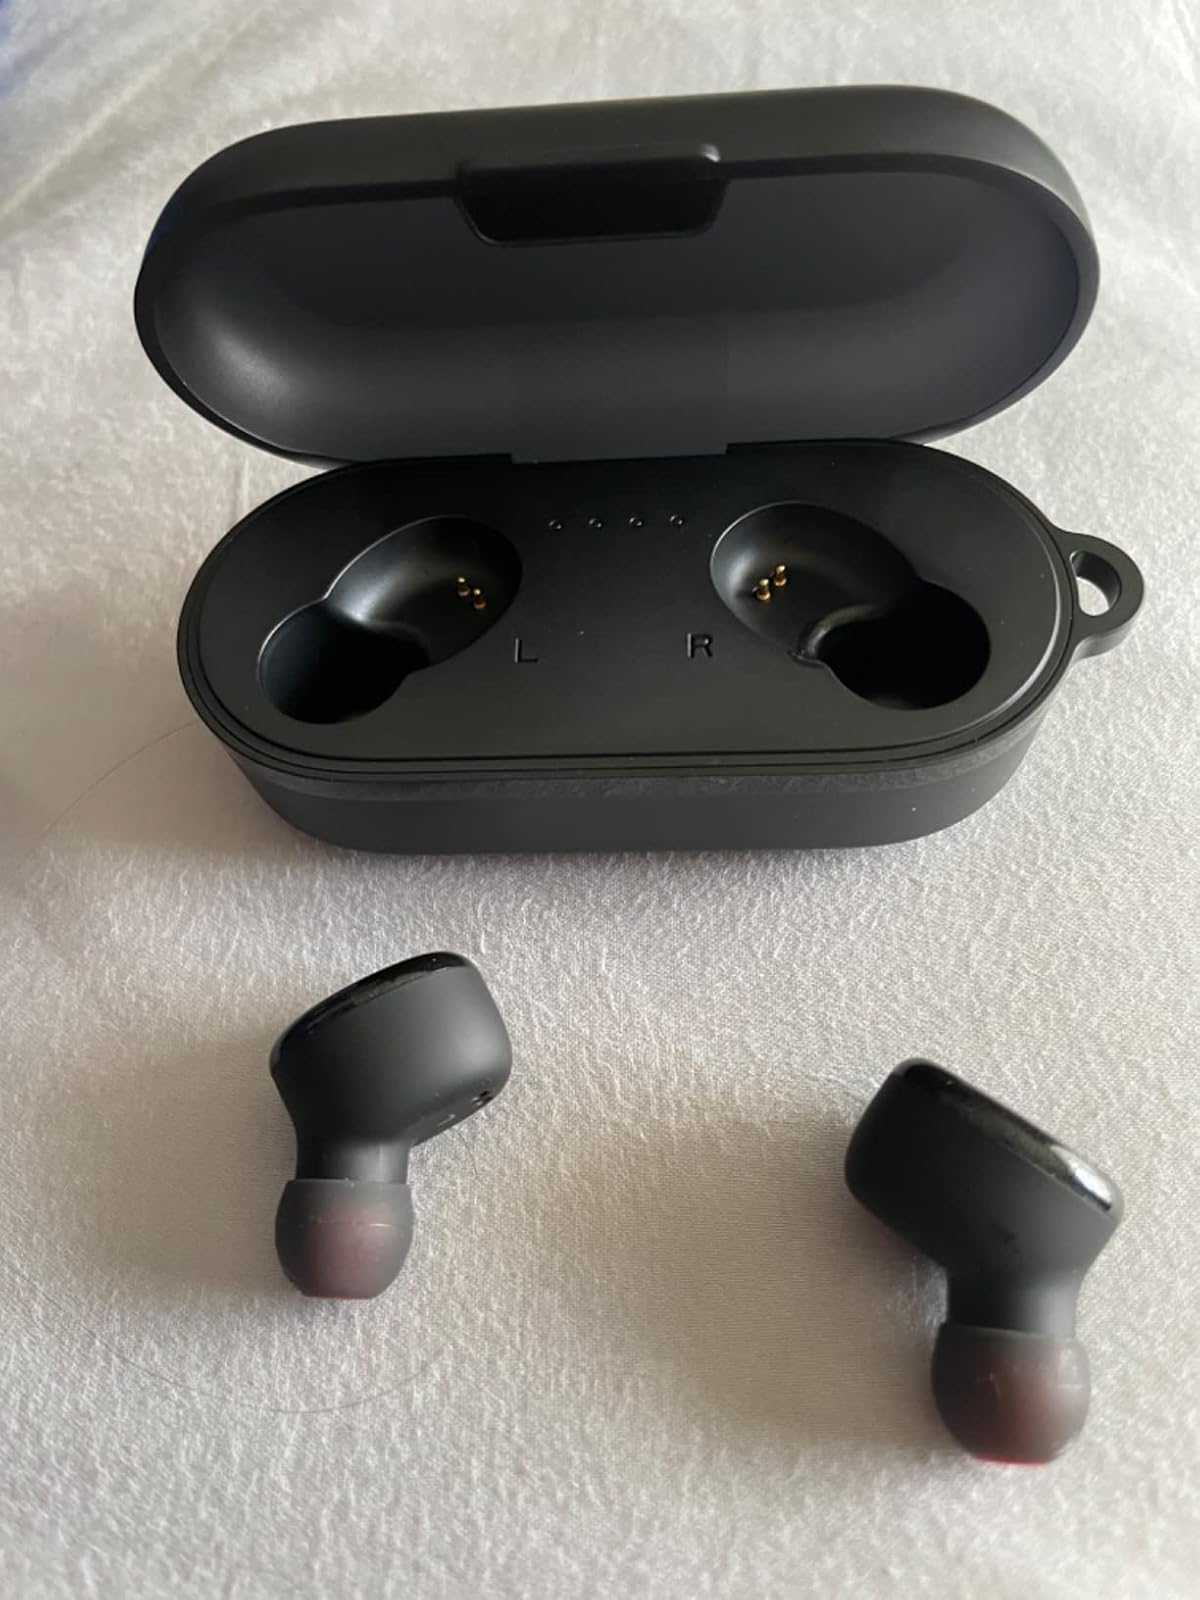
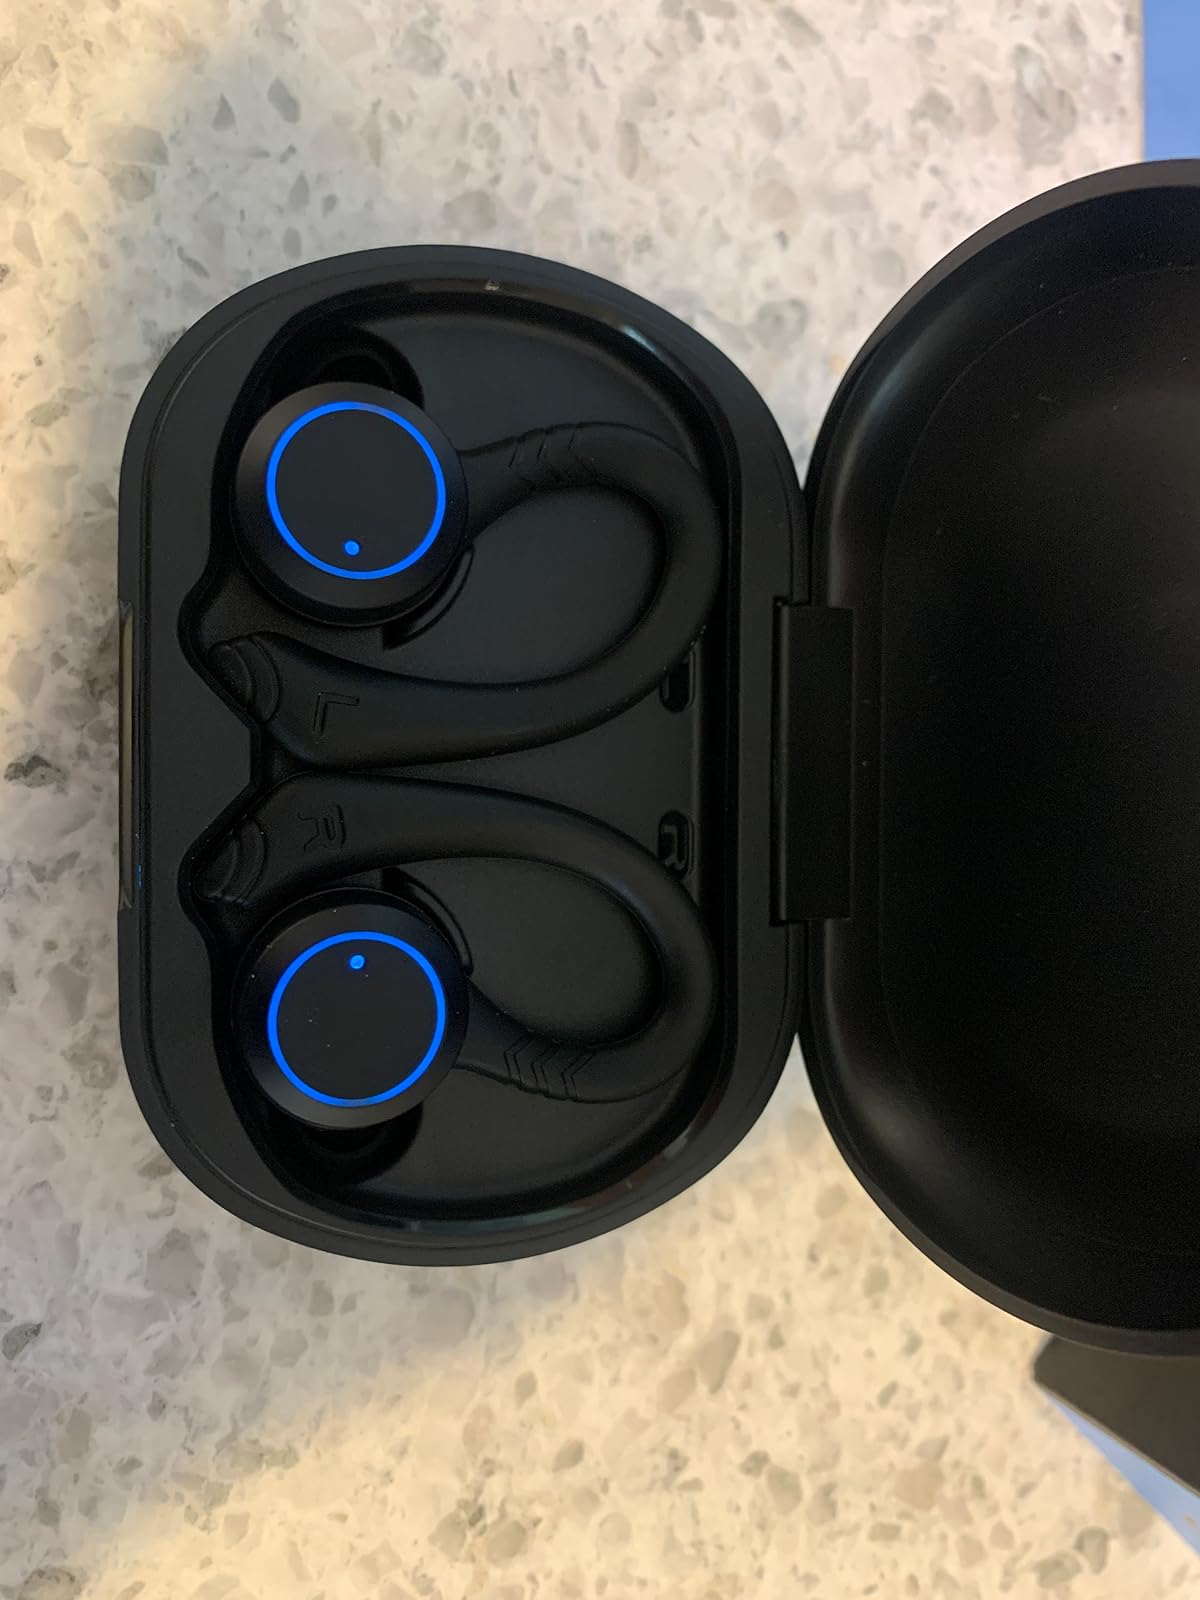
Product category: earbuds
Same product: no